College of Arms

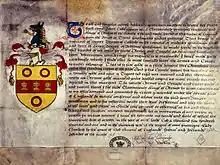
A grant of Arms for Henry Draper of Colnbrook in Berkshire, as issued by the Clarenceux King of Arms, Robert Cooke in 1571. The grant gave him the right to use the arms shown. The blazon reads: "Golde, on a ffesse betwene thre Annulettes gules, thre standing cuppes of the felde".

In the year of the quincentenary of the incorporation of the College of Arms, the College held a special service of thanksgiving at St Benet's, Paul's Wharf (the College's official church since 1555) on 2 March 1984. The Kings of Arms, Heralds and Pursuivants, ordinary and extraordinary, of the College in full uniform processed from the College towards the church together with Queen Elizabeth II, the Duke of Norfolk, the Earl Marshal and the Earl of Arundel, the Deputy Earl Marshal.